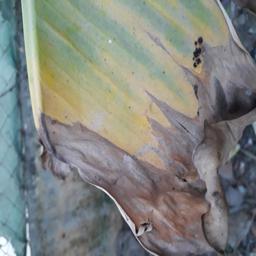
Label: POTASSIUM DEFICIENCY